Southern Adventist University

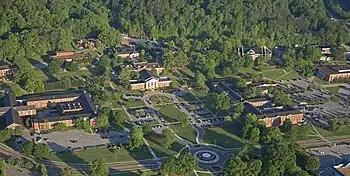
Southern Adventist University, 2011

Eventually the Graysville school outgrew its site. Church leaders looked for a larger plot of land. They believed "that the only education worth while in these strenuous days is that practical kind which teaches the student to actually do with his hand the things he learns about in books." To provide for this practical concern, they found a larger property. Plans were made to relocate the college program to a farm at Thatcher's Switch east of Chattanooga. The move from Graysville to Thatcher's Switch involved moving most of the school's equipment, livestock, and implements to the new site fifty miles away. The school moved and opened in its new location by October, 1916. The community was soon renamed Collegedale and the school as Southern Junior College. The term training school had become associated with reform schools while at the same time the junior college designation had become a popular one.